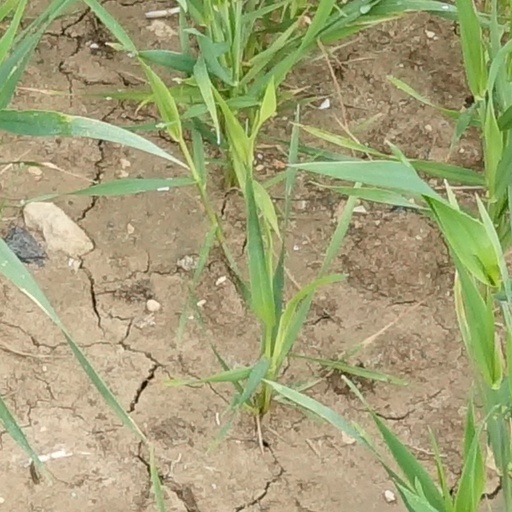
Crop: wheat